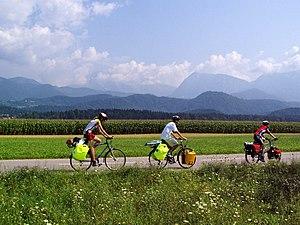
Un dépassement est le fait de rouler pendant un instant, en général relativement court, à côté d’un autre usager de la chaussée à une vitesse supérieure à la sienne dans le but de le précéder. La voie ou la distance utilisée pour dépasser ou doubler un véhicule dépend du type de la route et de la convention utilisée dans le pays.